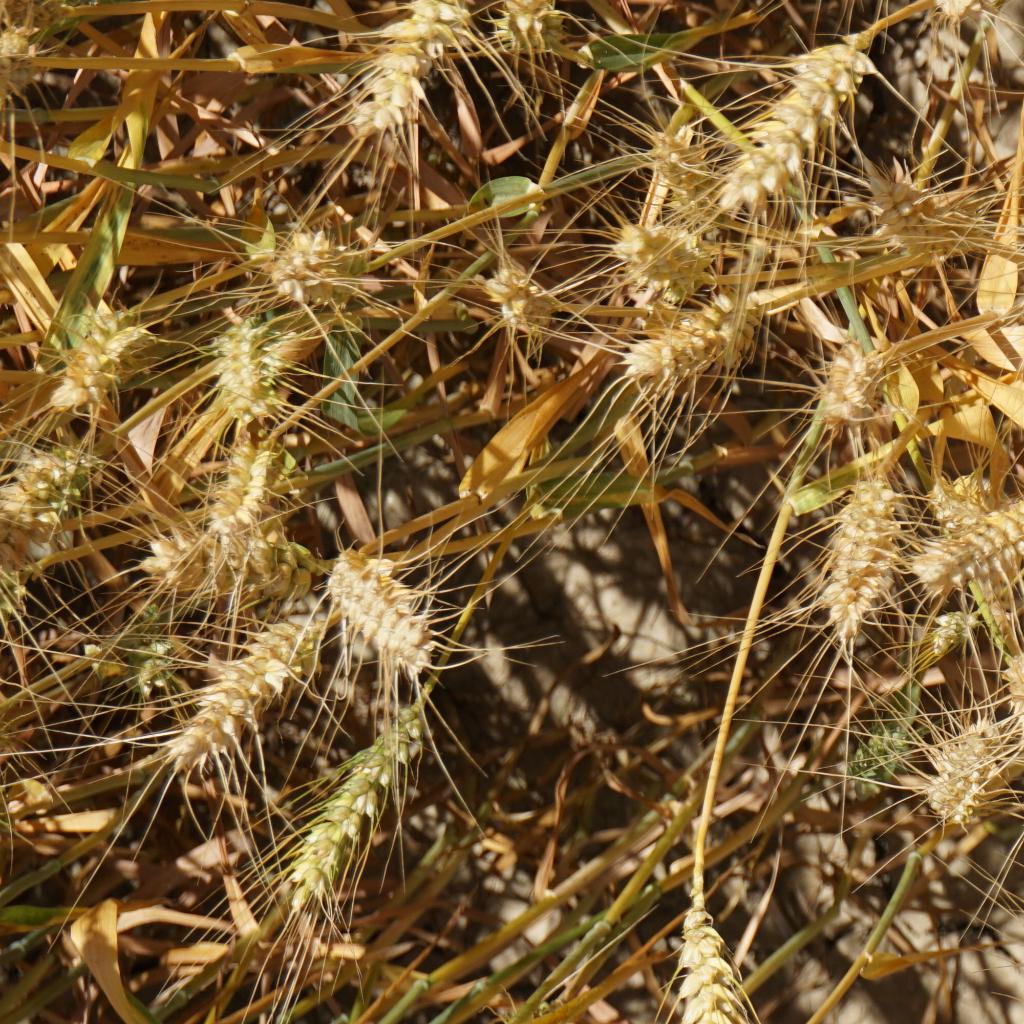
Country: France
Location: Gréoux
Wheat development stage: Filling - Ripening